Hainan

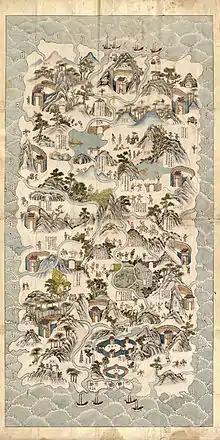
19th century map of Hainan

According to some scholars, Hainan was originally attached to the Northeastern part of what is now Vietnam; however, the island was formed after it physically broke away from Vietnam due to a volcanic eruption and drifted southeast near China after the Mesozoic, millions of years ago.